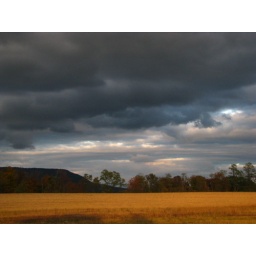
Storms clouds over fall wheat field 10-16-08